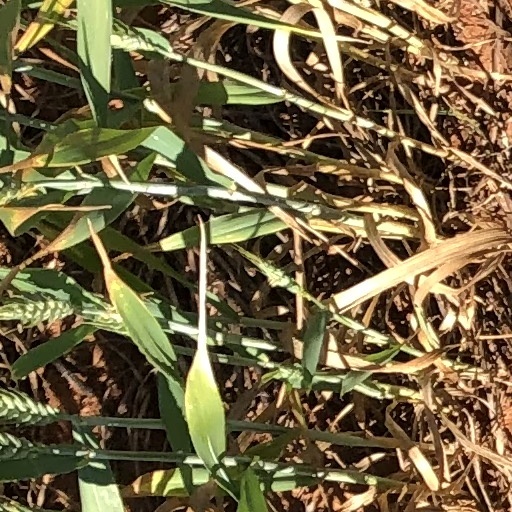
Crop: wheat